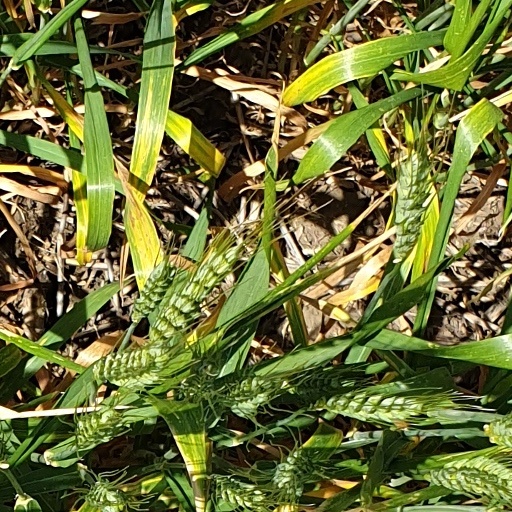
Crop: wheat